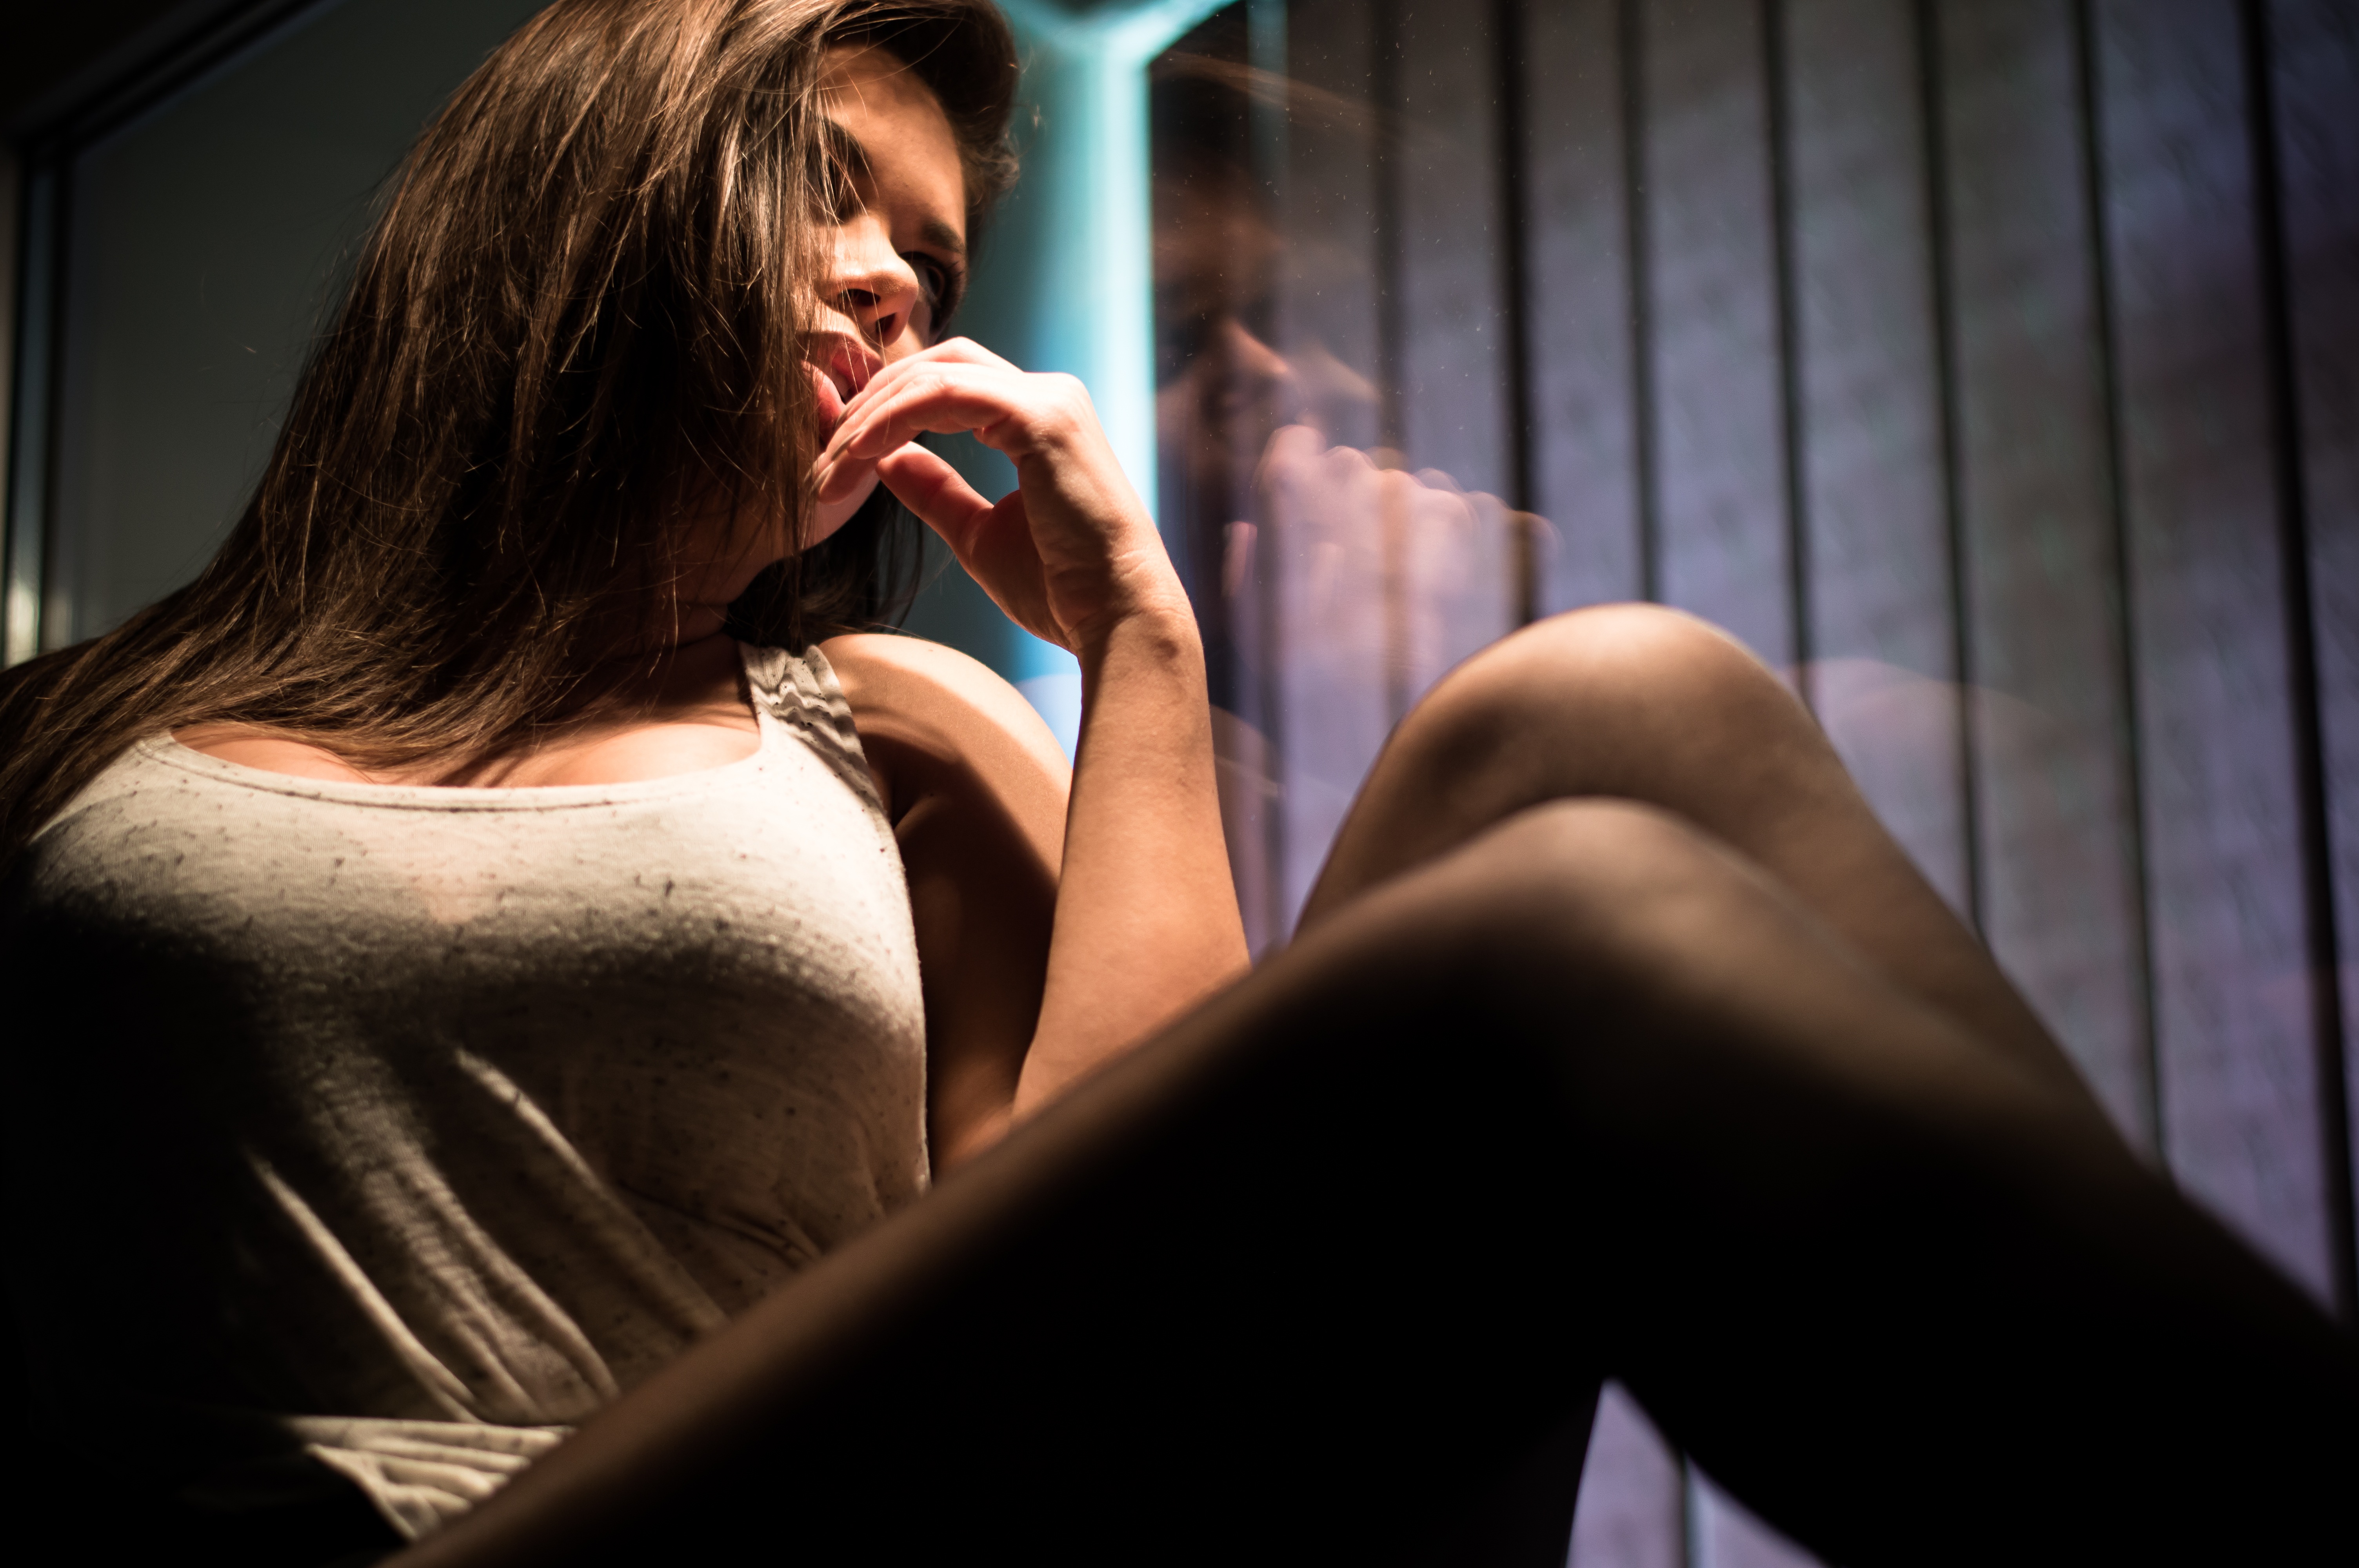
hand, person, light, girl, woman, photography, floor, wild, leg, portrait, model, reflection, color, romance, fashion, lady, rip, photograph, beauty, tights, seductive, emotion, bucharest, easy, bucuresti, interaction, photo shoot, breasts, sense, zephyr, art model